Boeotian vase painting

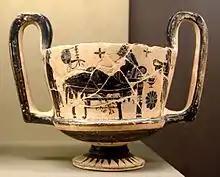
Symposion scene on a "kantharos" by the Boeotian Dancer Group, "circa" 560 BC. Louvre.

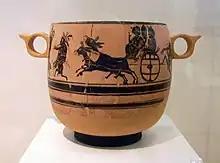
Kabirian "skyphos". Procession towards the sanctuary of the Kabiria. Mystai Painter. Late 5th/early 4th century BC.

From the 6th to the 4th century BC, Boeotia produced black-figure vases. In the early 6th century, many Boeotian painters still used the orientalising silhouette technique. Thereafter, the followed Attic production particularly closely. At times, distinction between or ascription to the two areas is difficult, some material can also be confused with Corinthian vases. Often, Attic vases of low quality are mistaken as Boeotian. There was probably some level of exchange of personnel with Attica; in at least one case, Bird-Horse Painter, an Attic artist emigrated to Boeotia, the same also probably applies to the Tokra Painter and certainly to the potter Teisias the Athenian. Important motifs included animal friezes, symposia and komasts. Mythological imagery is quite rare; when it occurs, it usually shows Herakles or Theseus. In the late 6th and early 5th centuries, a silhouette style prevailed. Painted shapes were predominantly "kantharoi", "lekanai", "kylikes", plates and jugs. Between 420 and 350 BC, the Kabiria Group were the dominant black-figure style in Boeotia. As in Athens, kalos inscriptions occurred. Boeotian potters had a predilection to produce plastic vessels, also "kantharoi" with plastic applications and tripod-"pyxides". "Lekanis", "kylix" and neck amphora were adopted from Athens. The paintings style often appears comical; komasts and satyrs were preferred motifs.